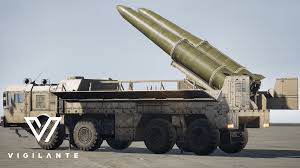
Label: Iskander